Silencer (firearms)

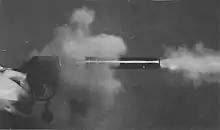
Revolver with suppressor. Gas can be seen escaping between barrel and cylinder

While using subsonic ammunition can negate the sonic boom, mechanical noise can be reduced but is nearly impossible to eliminate. For these reasons, it is difficult to completely silence any firearm, or achieve a high level of noise suppression in revolvers. Revolvers have a looser gas seal between the barrel and the cylinder that emits noise from escaping gases. Some revolver designs attempt to overcome this, such as the Russian Nagant M1895 and OTs-38, and the US S&W QSPR.